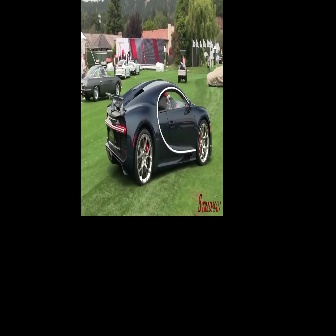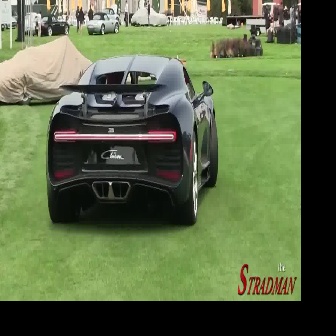
  Please identify the target specified by the bounding box [104,78,212,185] in the first image and locate it in the second image. Return the coordinates in [x_min,y_min,x_max,y_max] format.
Answer: [45,53,217,225]